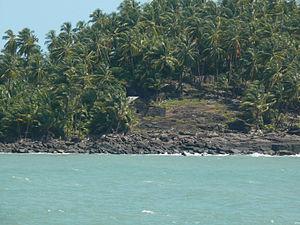
Première et seconde cases d'Alfred Dreyfus qu'il occupa pendant son temps passé sur l'île du Diable. La première est celle la plus près de la côte (son mur d'enceinte partiellement en ruines), et la seconde est un peu plus haut sur la colline, en partie cachée par la végétation. Photo prise depuis l'île Saint Joseph parce que l'accès à l'île du Diable est strictement interdit.
Alfred Dreyfus, né à Mulhouse le 9 octobre 1859 et mort à Paris le 12 juillet 1935, est un officier français d'origine alsacienne et de confession juive. Il a été victime, en 1894, d'une machination judiciaire qui est à l'origine d'une crise politique majeure des débuts de la IIIᵉ République, l'affaire Dreyfus. Durant ces années de troubles, une large partie de l'opinion française se divise entre dreyfusards et anti-dreyfusards.